Jhelum District

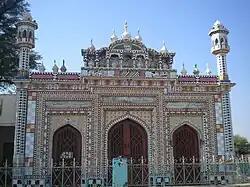
A masjid on Jhelum-Pind Dadan Khan Road

In 997 CE, Sultan Mahmud Ghaznavi, took over the Ghaznavid dynasty empire established by his father, Sultan Sebuktegin, he conquered the Shahis in Kabul in 1005, and followed it by the conquests of northern Punjab region. The Delhi Sultanate and later Mughal Empire ruled the region. The Punjab region became predominantly Muslim due to missionary Sufi saints whose dargahs dot the landscape of Punjab region, which is also reflected in Jhelum.